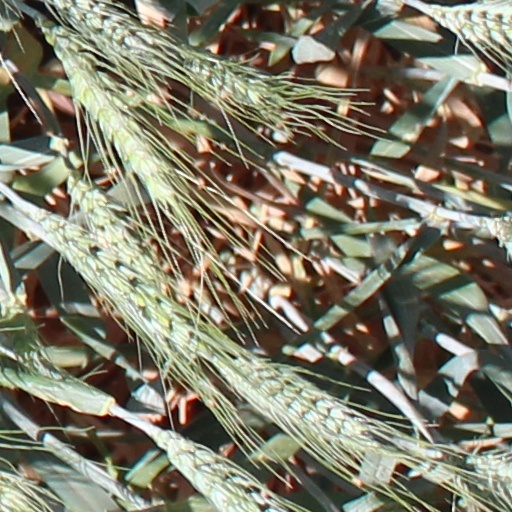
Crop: wheat